Worli

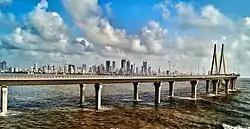
Bandra-Worli Sea Link, with Worli skyline

Worli (ISO: "Varaḷī", ]) is a locality in central Mumbai in Maharashtra, India. It is one of the four peninsulas of Mumbai with the others being Colaba, Bandra and Malabar Hill. The sea connects it with Vandre